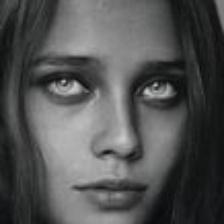
Label: faces